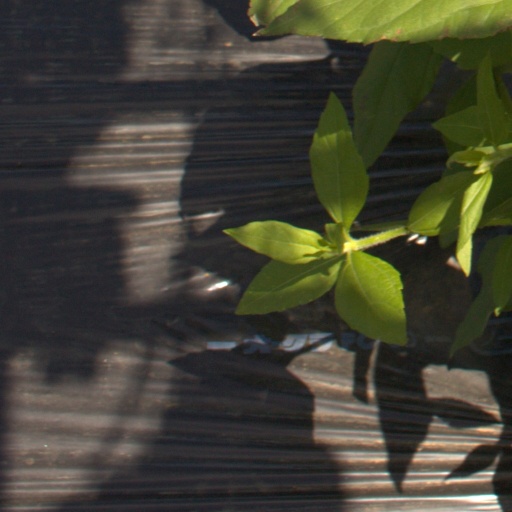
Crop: Jerusalem artichoke